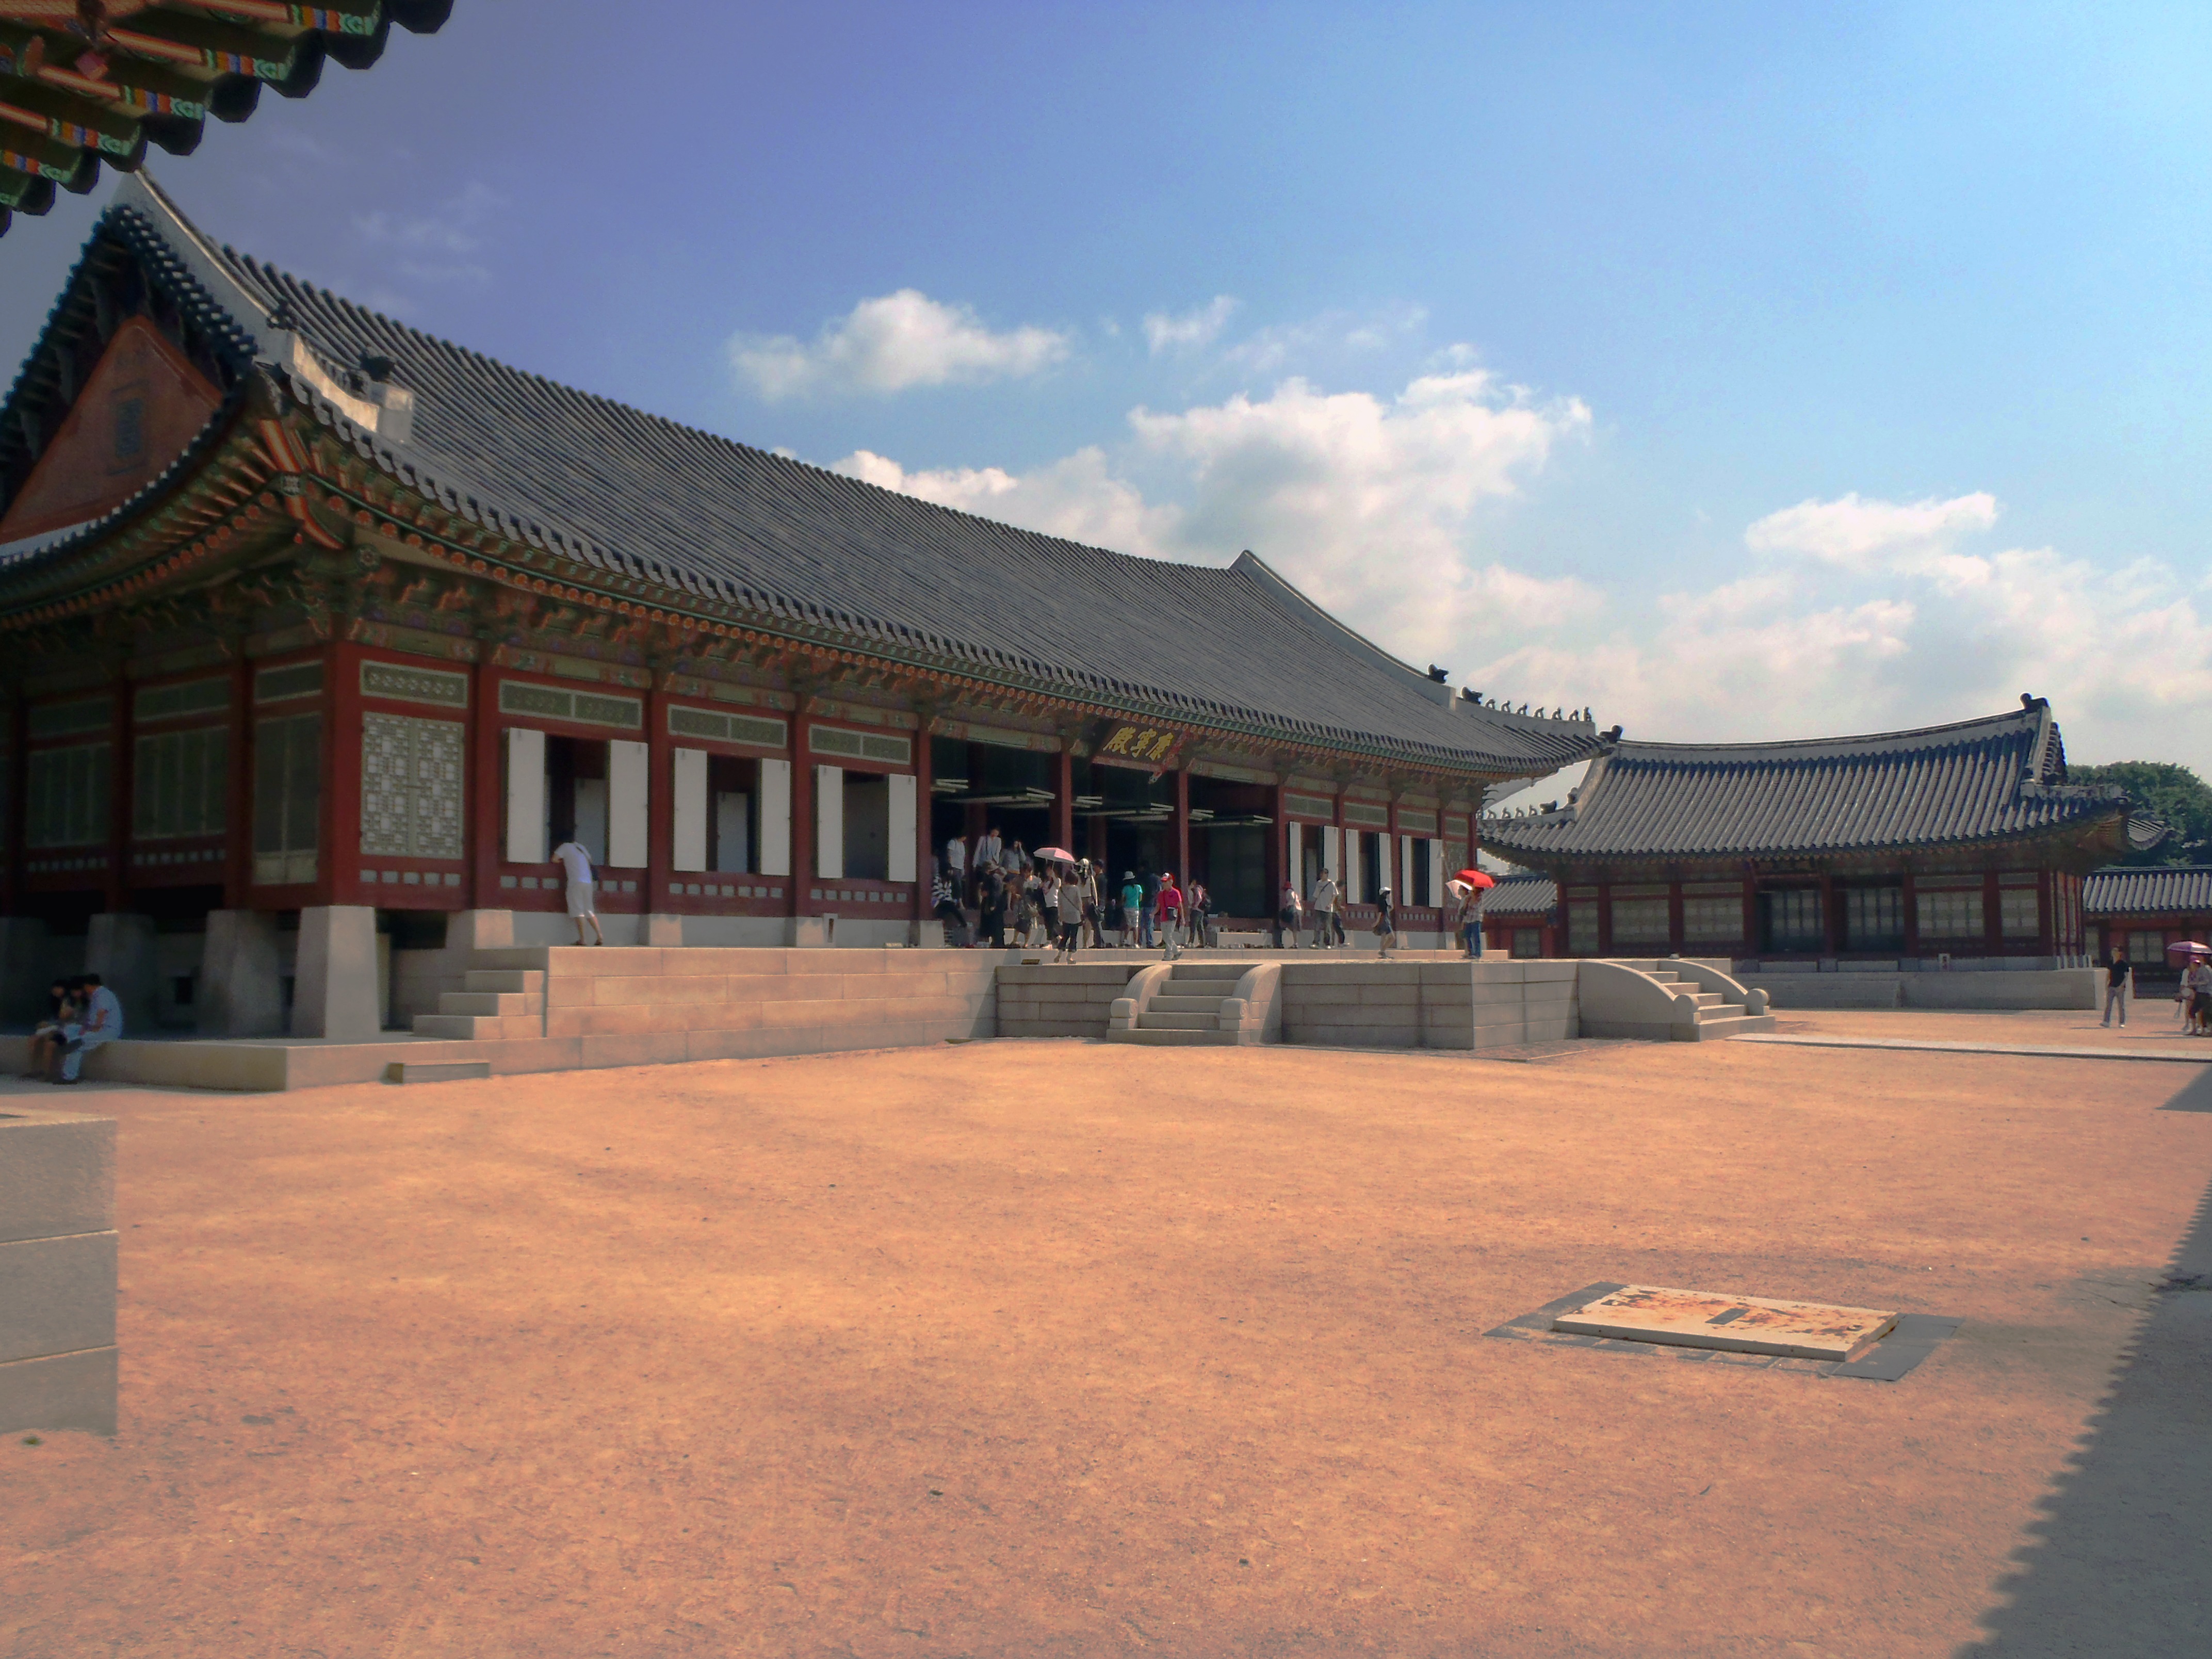
architecture, structure, building, palace, monument, plaza, apartment, stadium, korea, arena, king, shrine, estate, seoul, the tradition of, sport venue